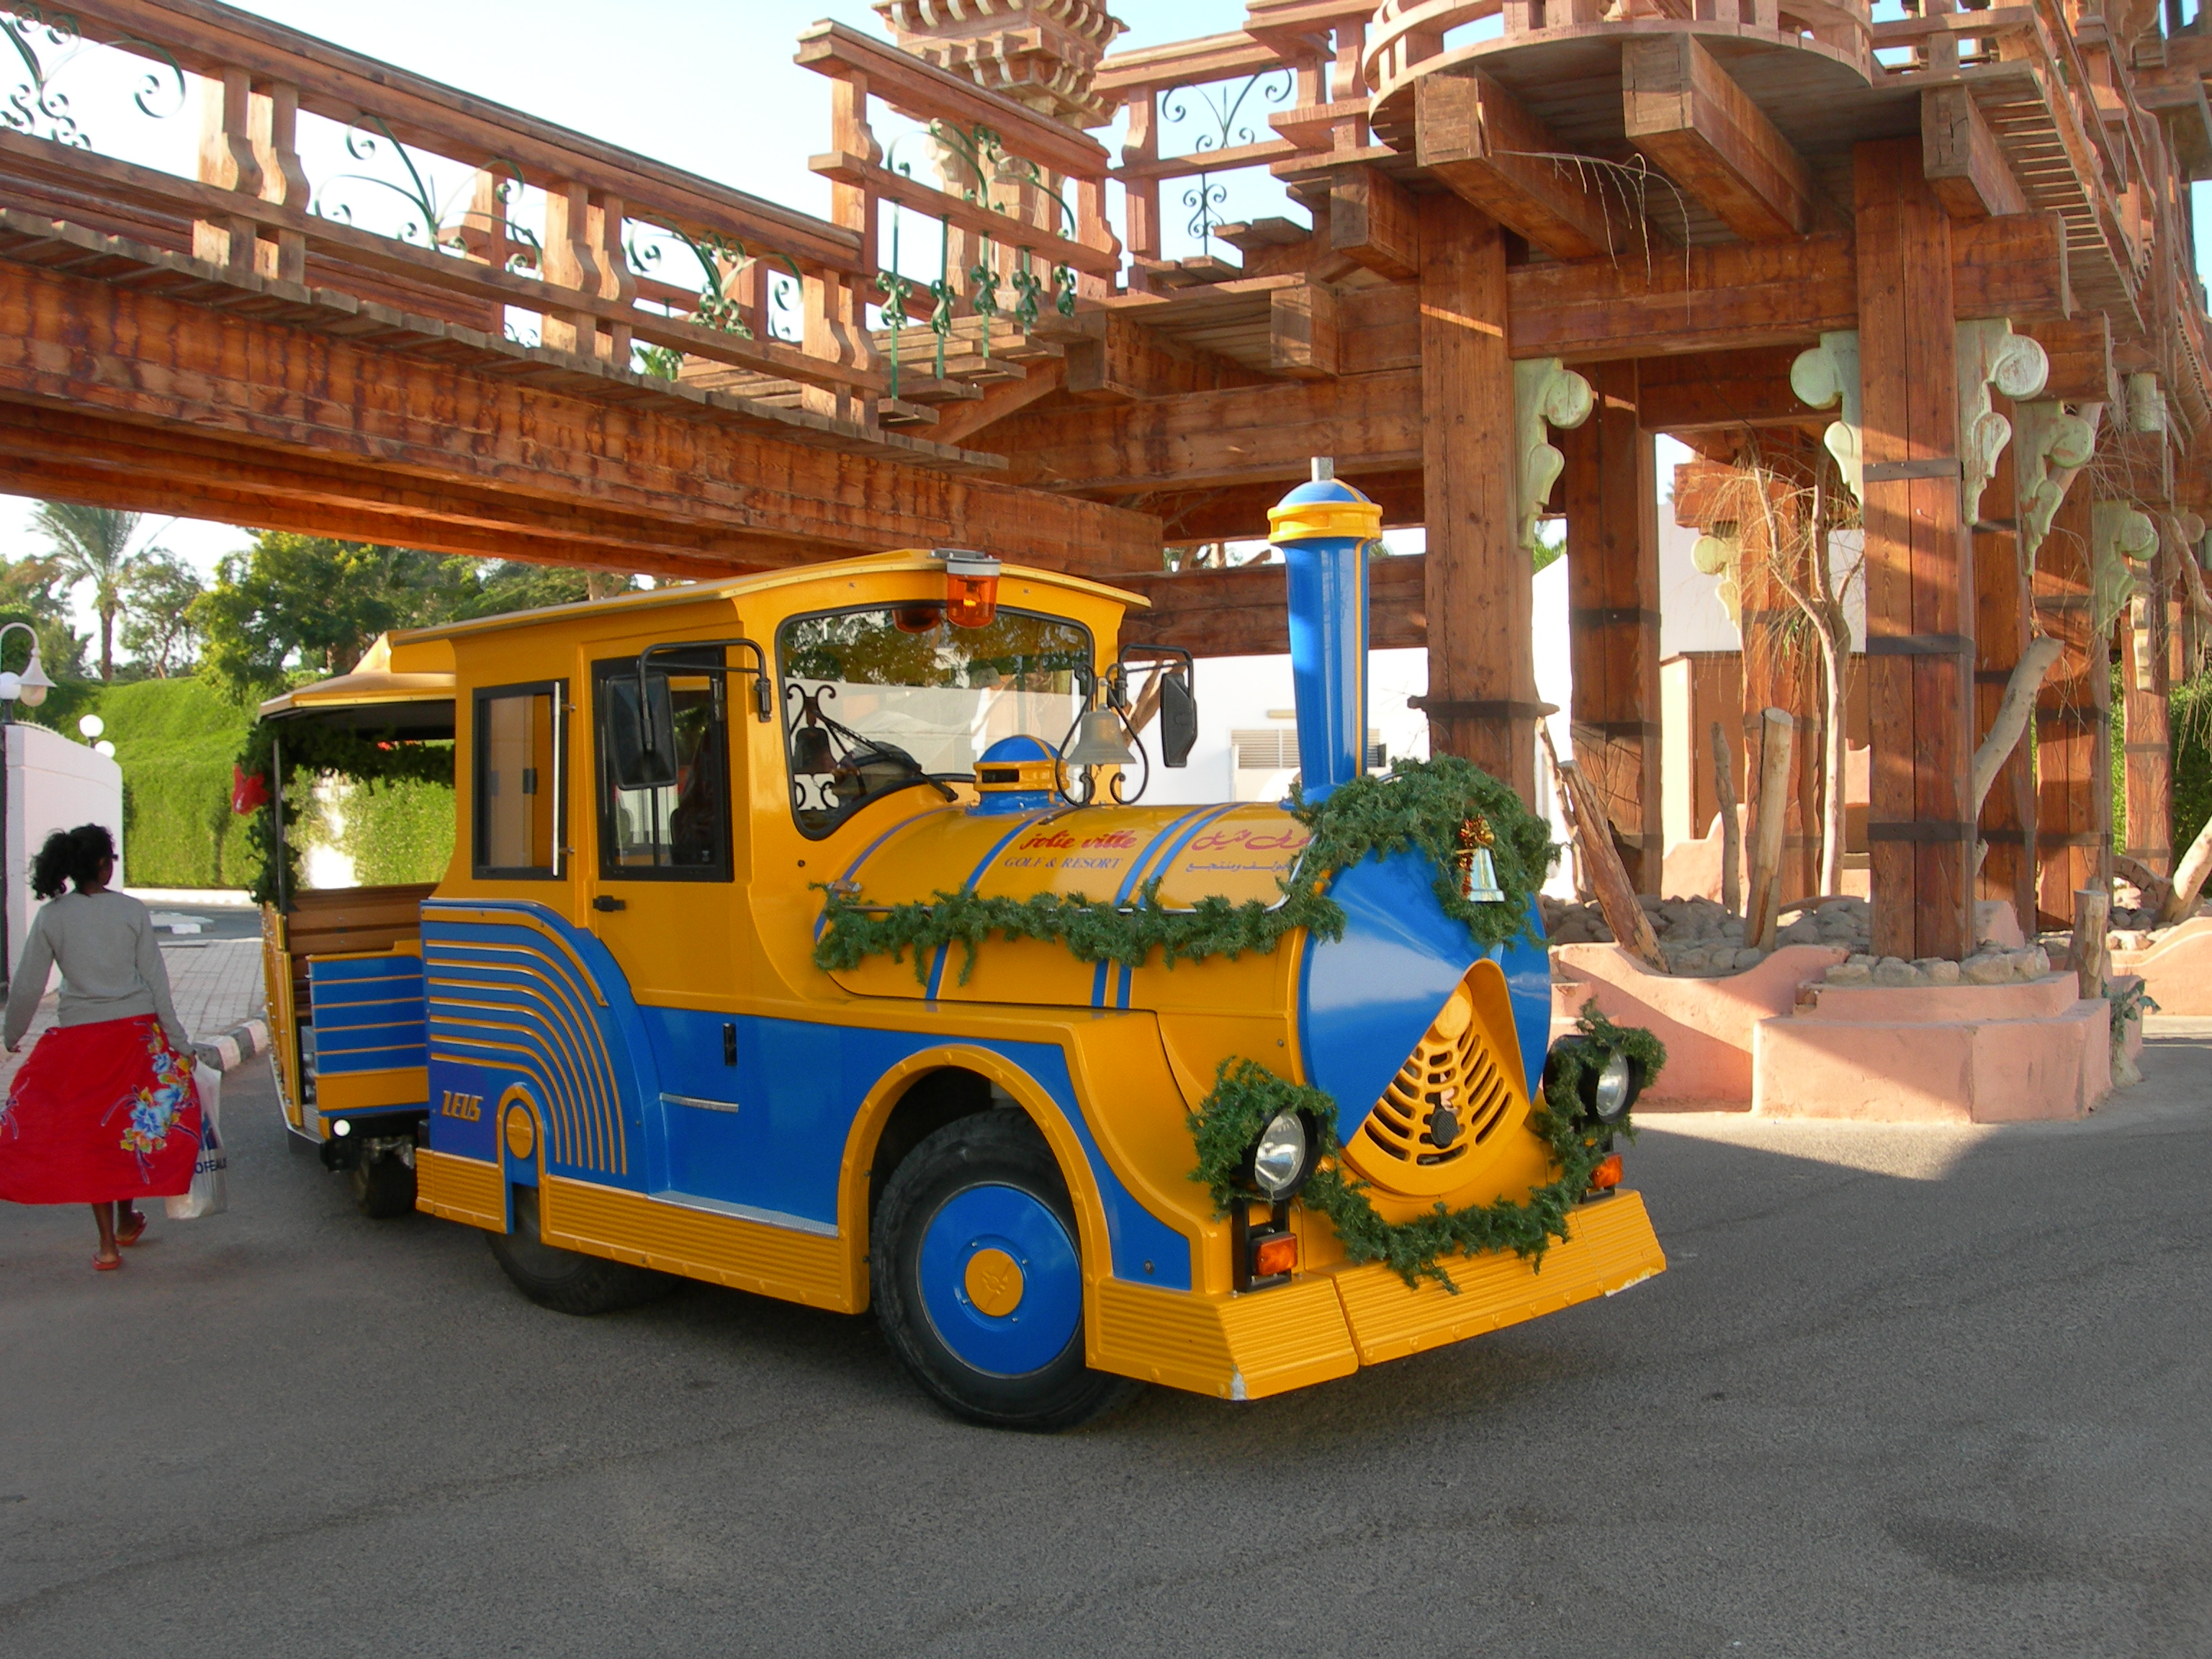
travel, transport, truck, vehicle, nikon, public transport, egypt, bus, school bus, land vehicle